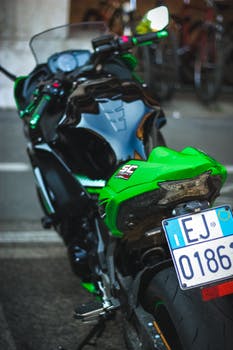
Label: No Watermark